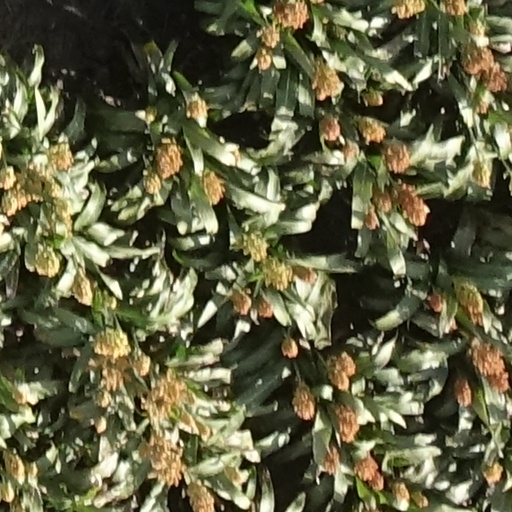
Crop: sorghum